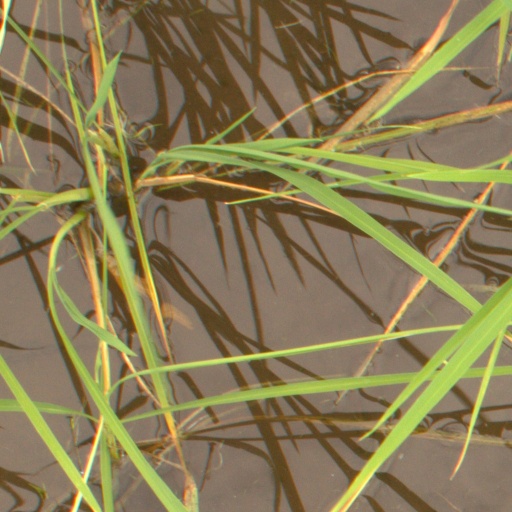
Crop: rice